Artificial Australia

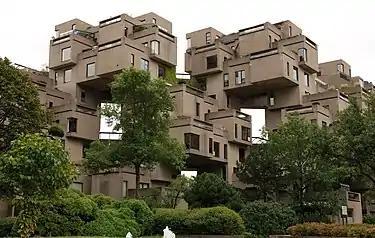
Montreal Habitat67

This concept came to be known as Functionalism and gained influence as the 19th turned into the 20th century. The primitive styled buildings it encouraged that discouraged ornamentation and embraced minimalism formed the basis for Modern Architecture which Boyd describes as having begun in Europe and built up in strength gradually.